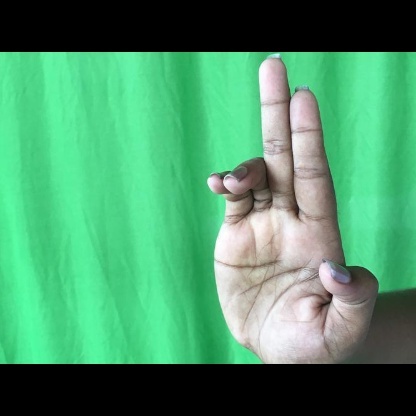
Mudra: Ardhapathaka